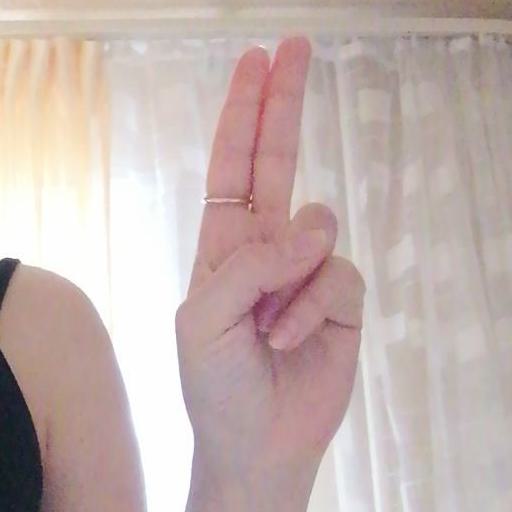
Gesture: two_up